Road Rash (1994 video game)

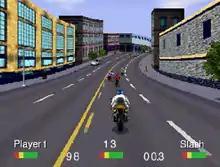
An example of gameplay from the 3DO version. The game's crew members physically portrayed the characters and were digitized into sprites.

"Road Rash" puts the player in control of a motorcycle racer who must finish in third place or higher among fourteen other racers; the player advances throughout the game's five levels by winning five races on each level. The game's races take place in a number of Californian settings, including San Francisco, the Sierra Nevada, Napa Valley, and the Pacific Coast Highway. During a race, the racer can brake, accelerate, and attack neighboring opponents. The racer will punch at the nearest opponent with a default input, while holding a directional button during the input will result in either a backhand or a kick. Some opponents wield weapons such as clubs and chains, which can be taken and used by the racer if the opponent is attacked as they are holding the weapon out to strike. The racer can be ejected from their bike if they crash into an obstacle (such as cows, deer, cars and trees) or if they run out of stamina (shown in the bottom-left corner of the screen) due to fights with opponents. In this event, the racer will automatically run back toward their bike, though the player can alter their course and avoid incoming traffic with the directional buttons, or stand still by holding the brake input button. Opponents will likewise be ejected from their bike if their own stamina is depleted; the stamina of the nearest opponent is visible within the bottom-right corner of the screen. In the Sega CD version, the color of the opponent's stamina meter indicates their level of aggressiveness toward the racer.